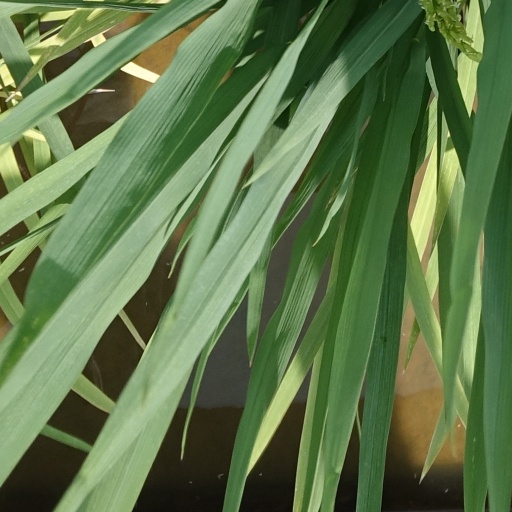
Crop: rice